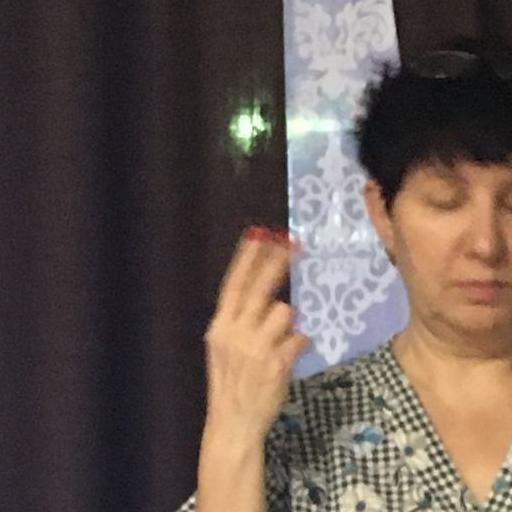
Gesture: two_up_inverted